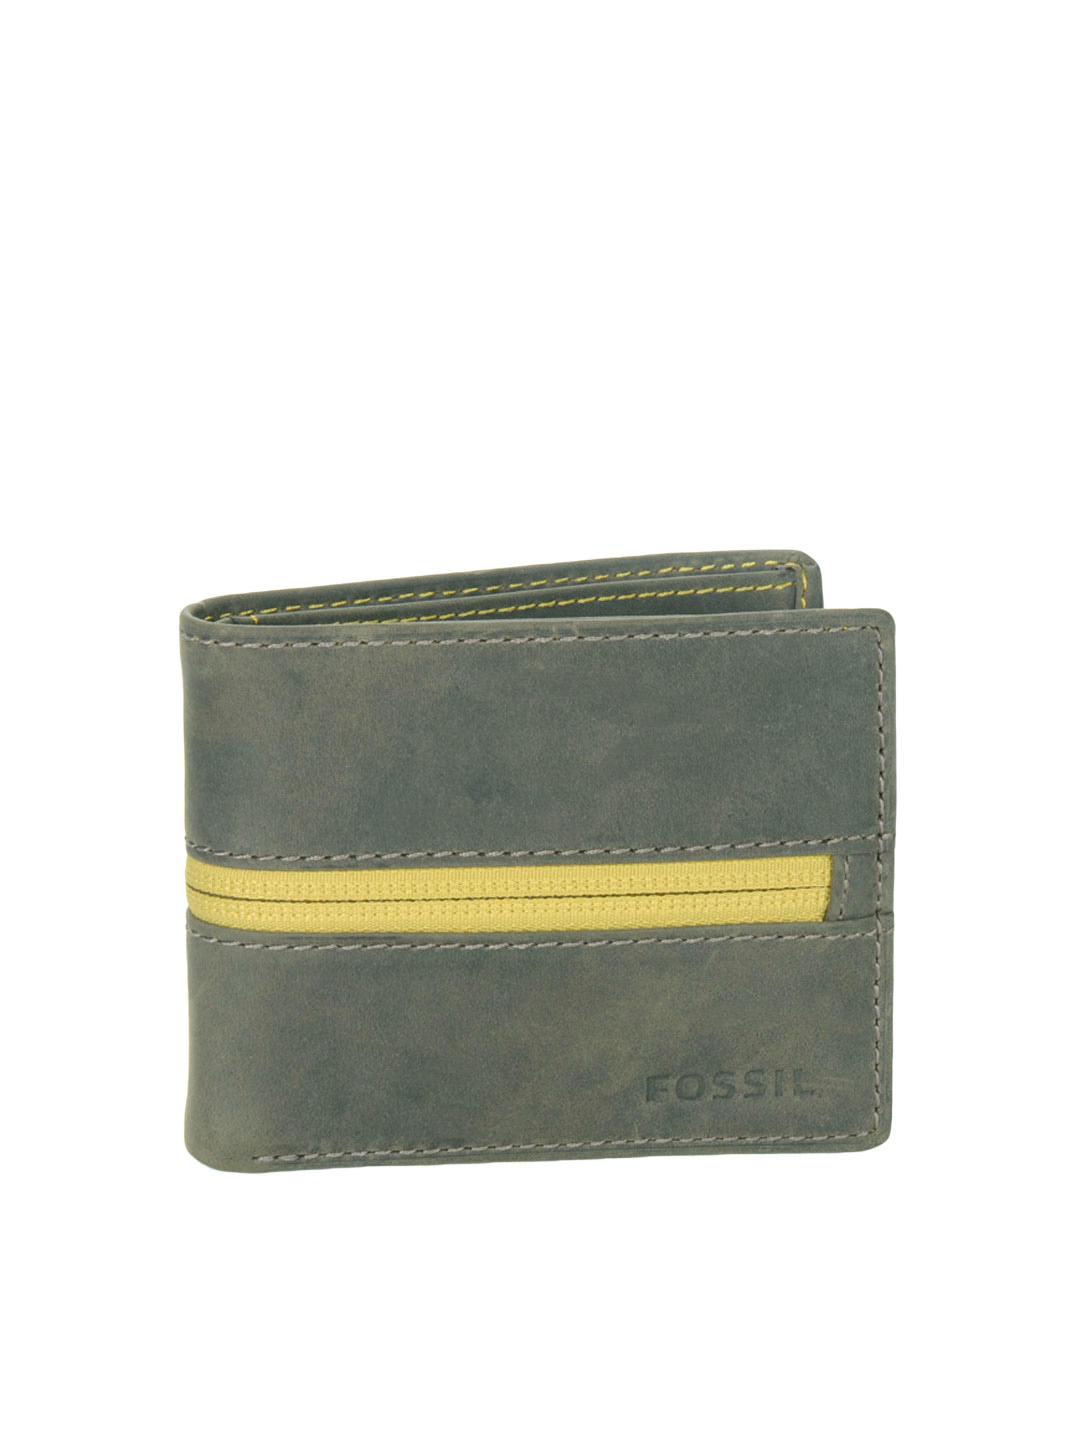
Fossil Men Olive Wallet
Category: Accessories / Wallets / Wallets
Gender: Men
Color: Olive
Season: Winter 2016
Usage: Casual